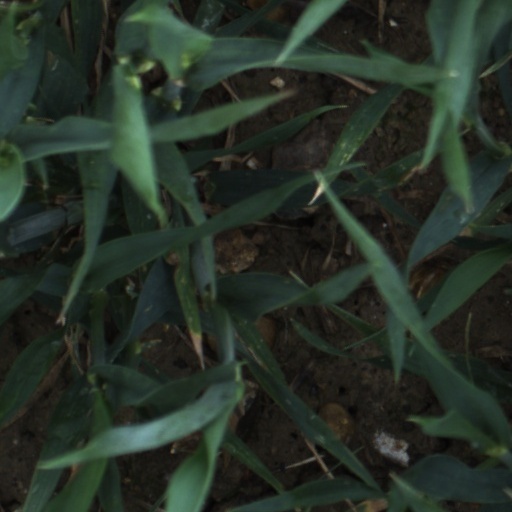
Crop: wheat